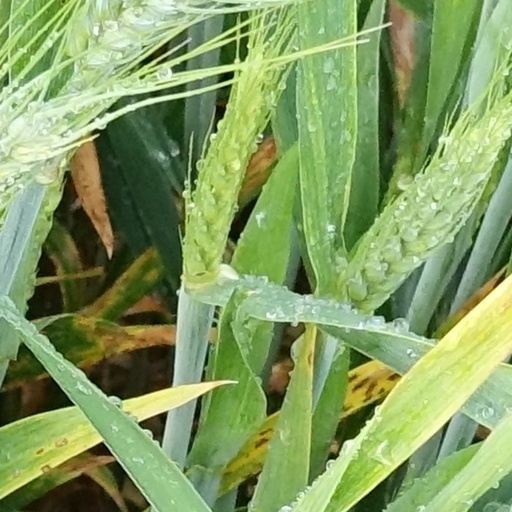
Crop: wheat